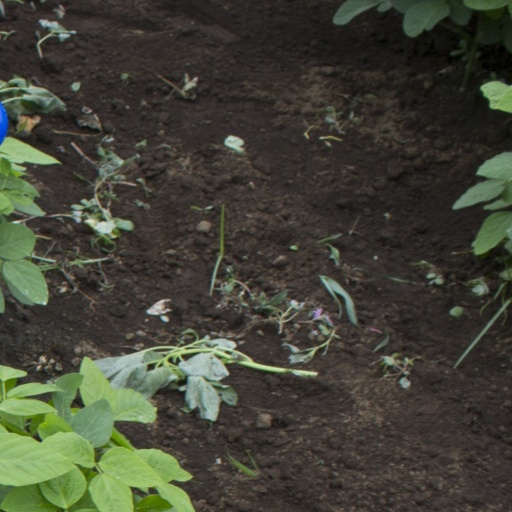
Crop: soybean